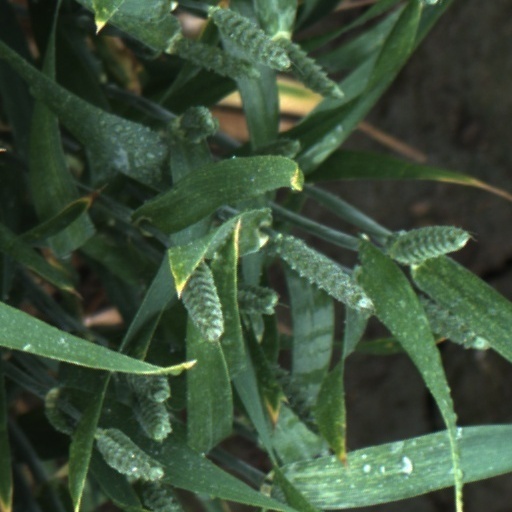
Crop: wheat